D3: The Mighty Ducks

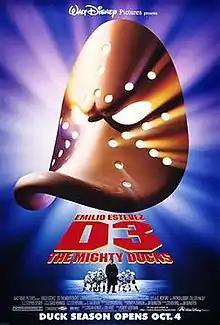
Theatrical release poster

D3: The Mighty Ducks (also known as The Mighty Ducks 3) is a 1996 American sports comedy-drama film directed by Robert Lieberman and sequel to the 1994 film "". It is the third and final installment in "The Mighty Ducks" trilogy and was produced by Walt Disney Pictures and distributed by Buena Vista Pictures Distribution. It features Emilio Estevez, Heidi Kling, Joss Ackland, Joshua Jackson, Elden Henson, Shaun Weiss, Matt Doherty, Garette Ratliff Henson, Marguerite Moreau, Vincent Larusso, Aaron Lohr, Ty O'Neal, Kenan Thompson, Mike Vitar, Colombe Jacobsen, and Justin Wong reprise their roles from the previous films in the series with Scott Whyte, who played Gunnar in the second film, returning in a different role and Jeffrey Nordling joining the cast.